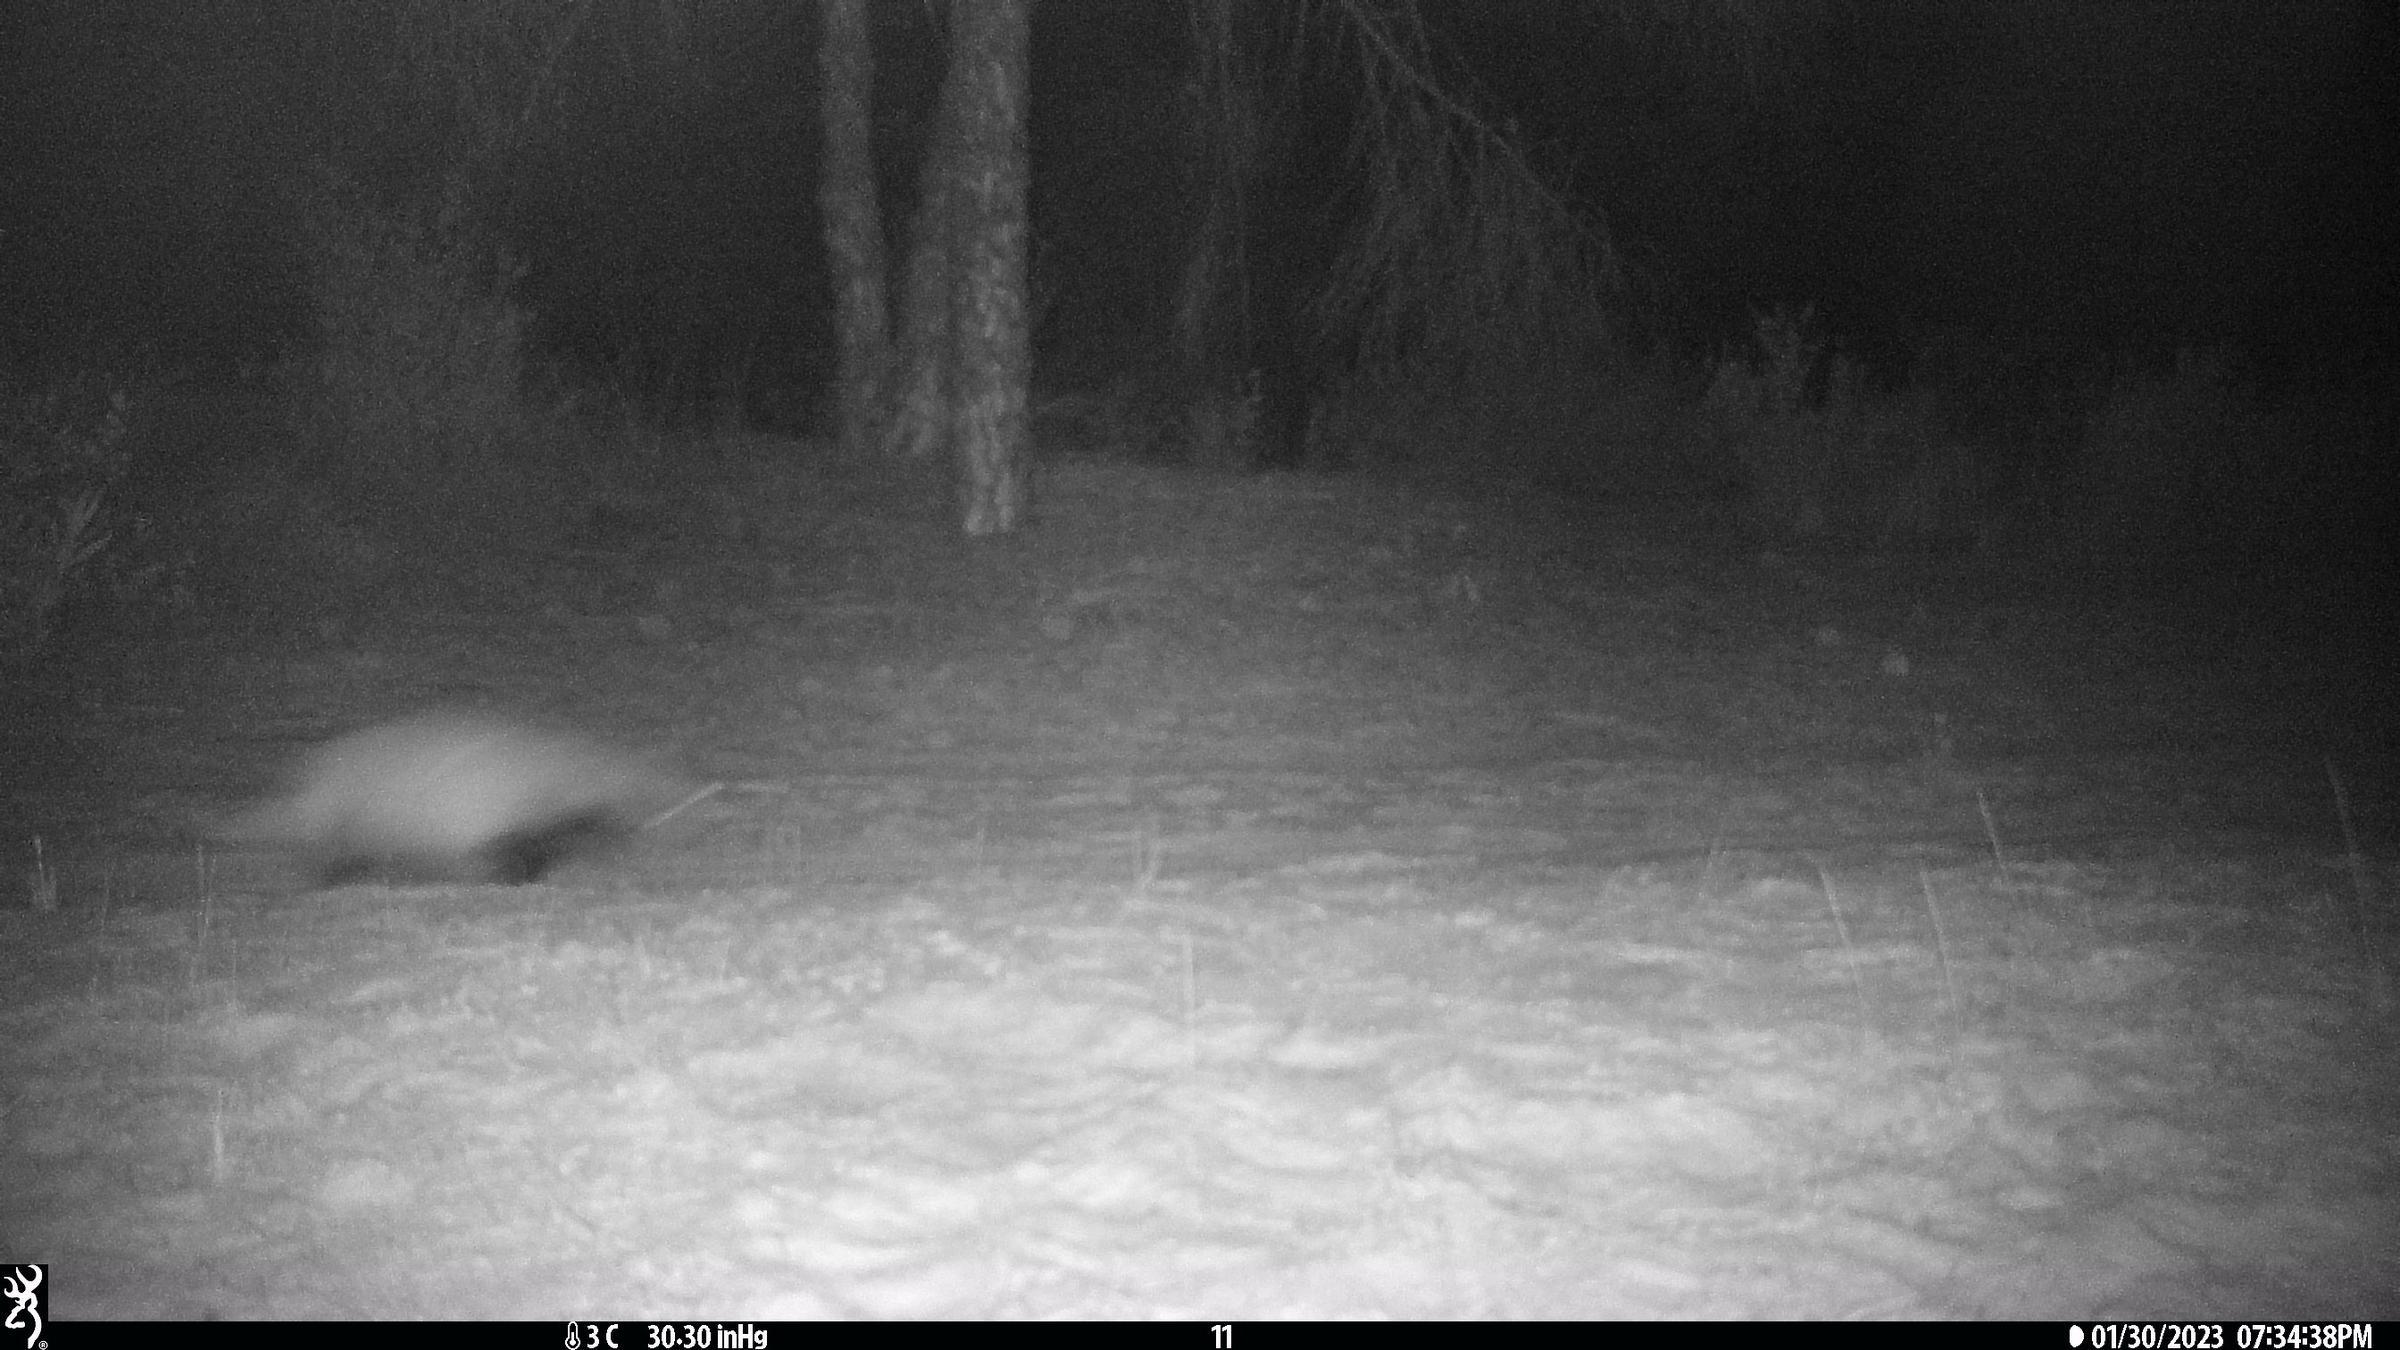
Species: Meles meles